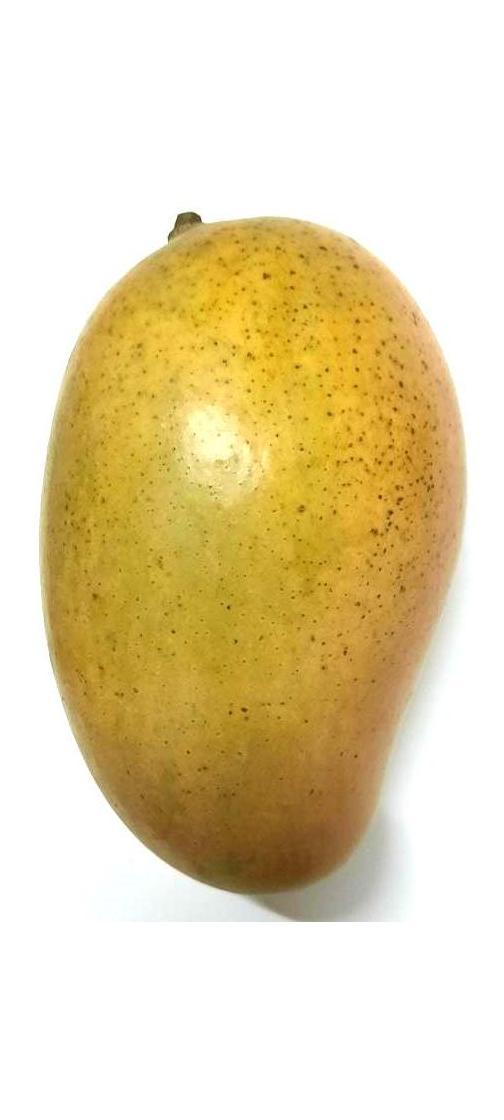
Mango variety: Shada